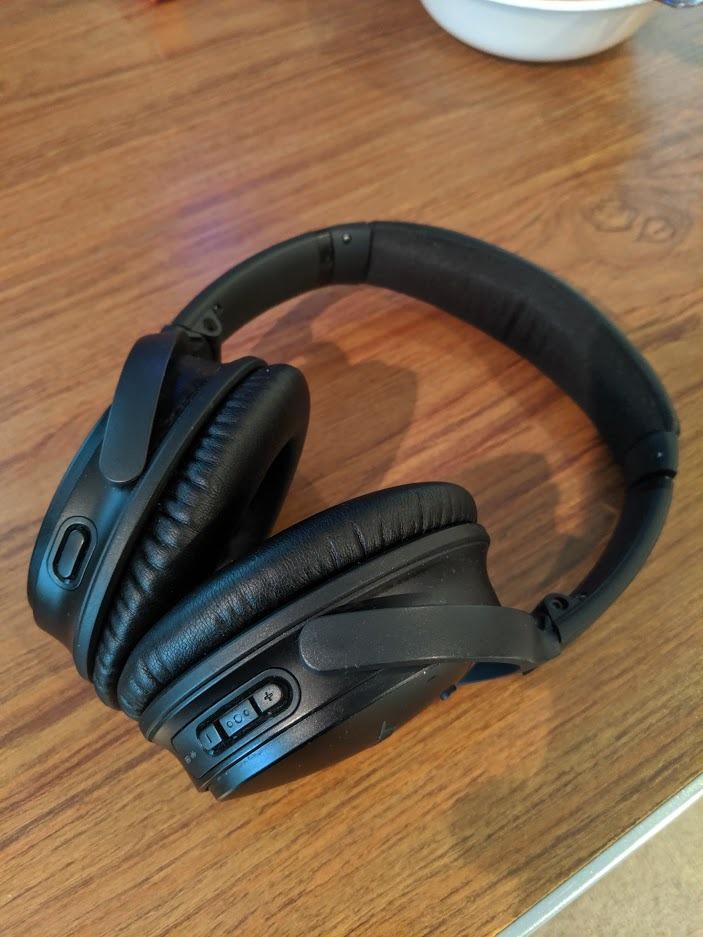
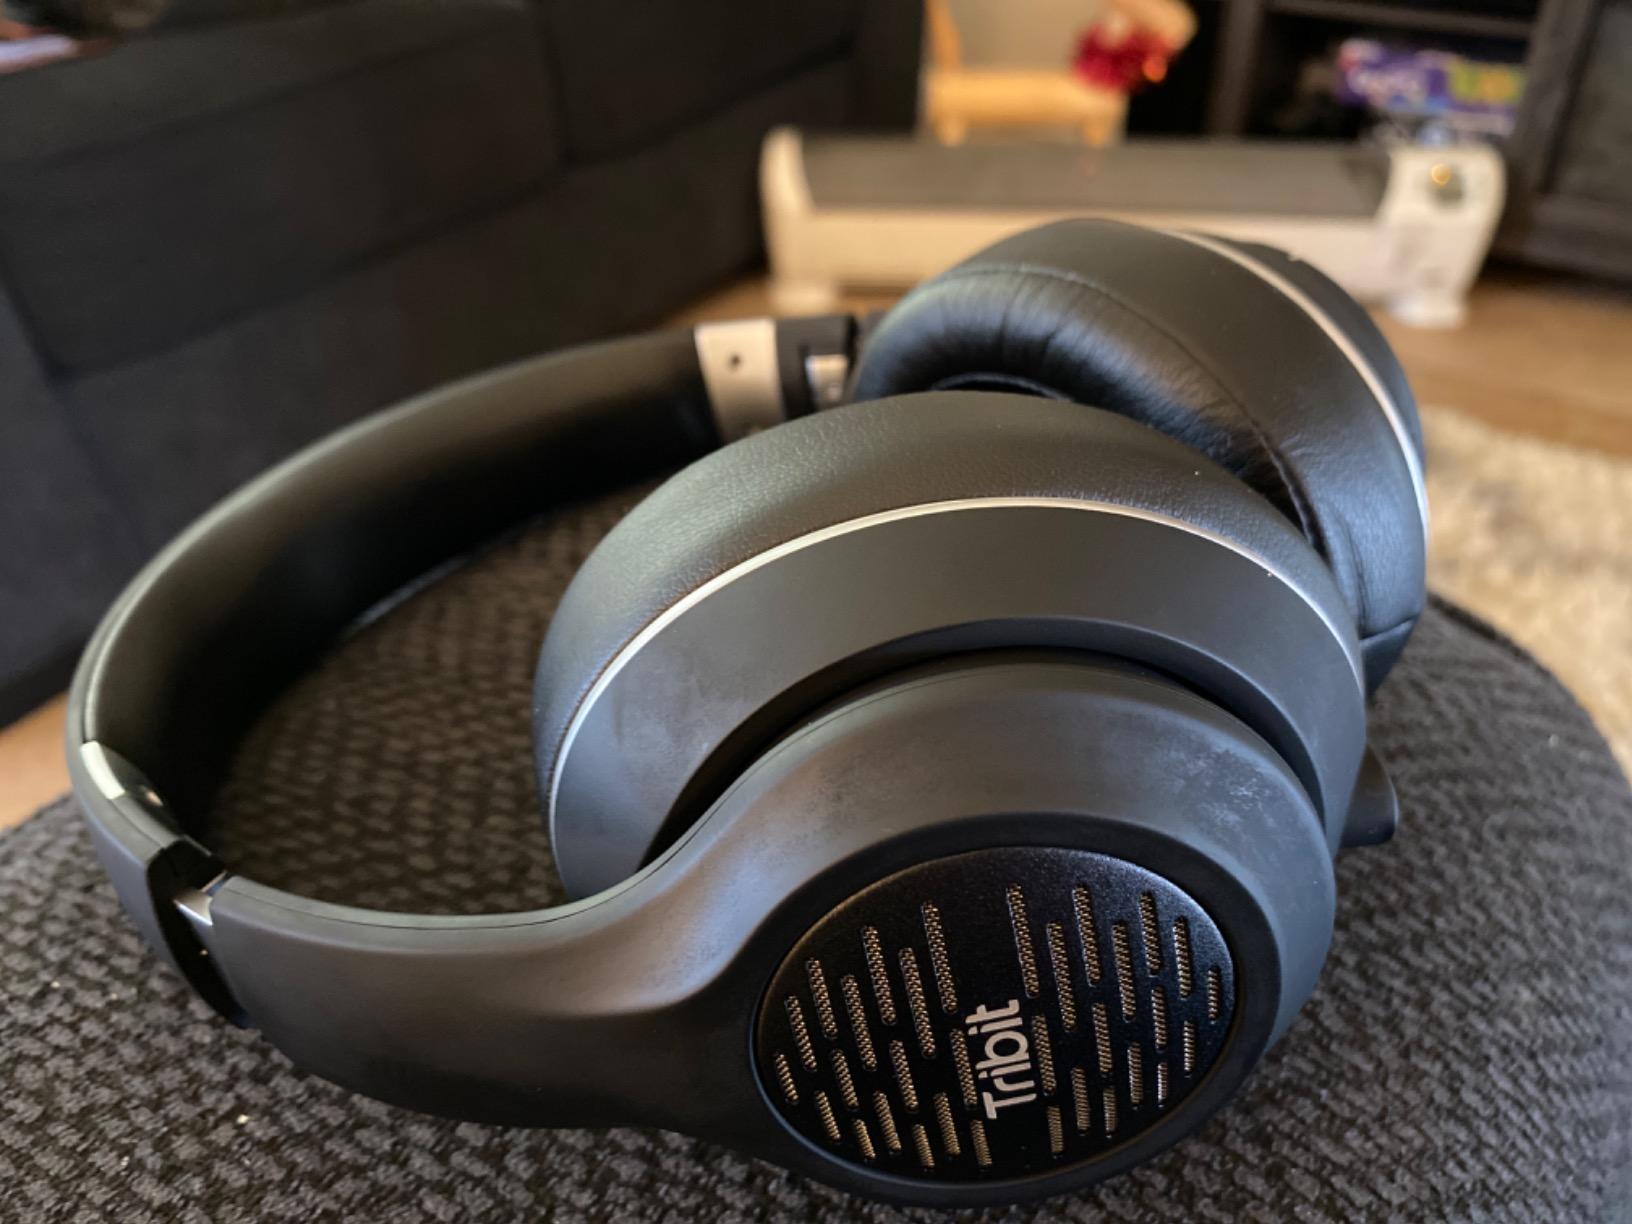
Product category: headphones
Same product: no